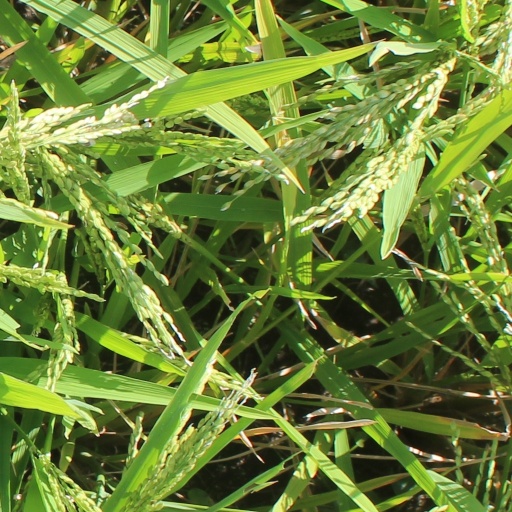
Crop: rice